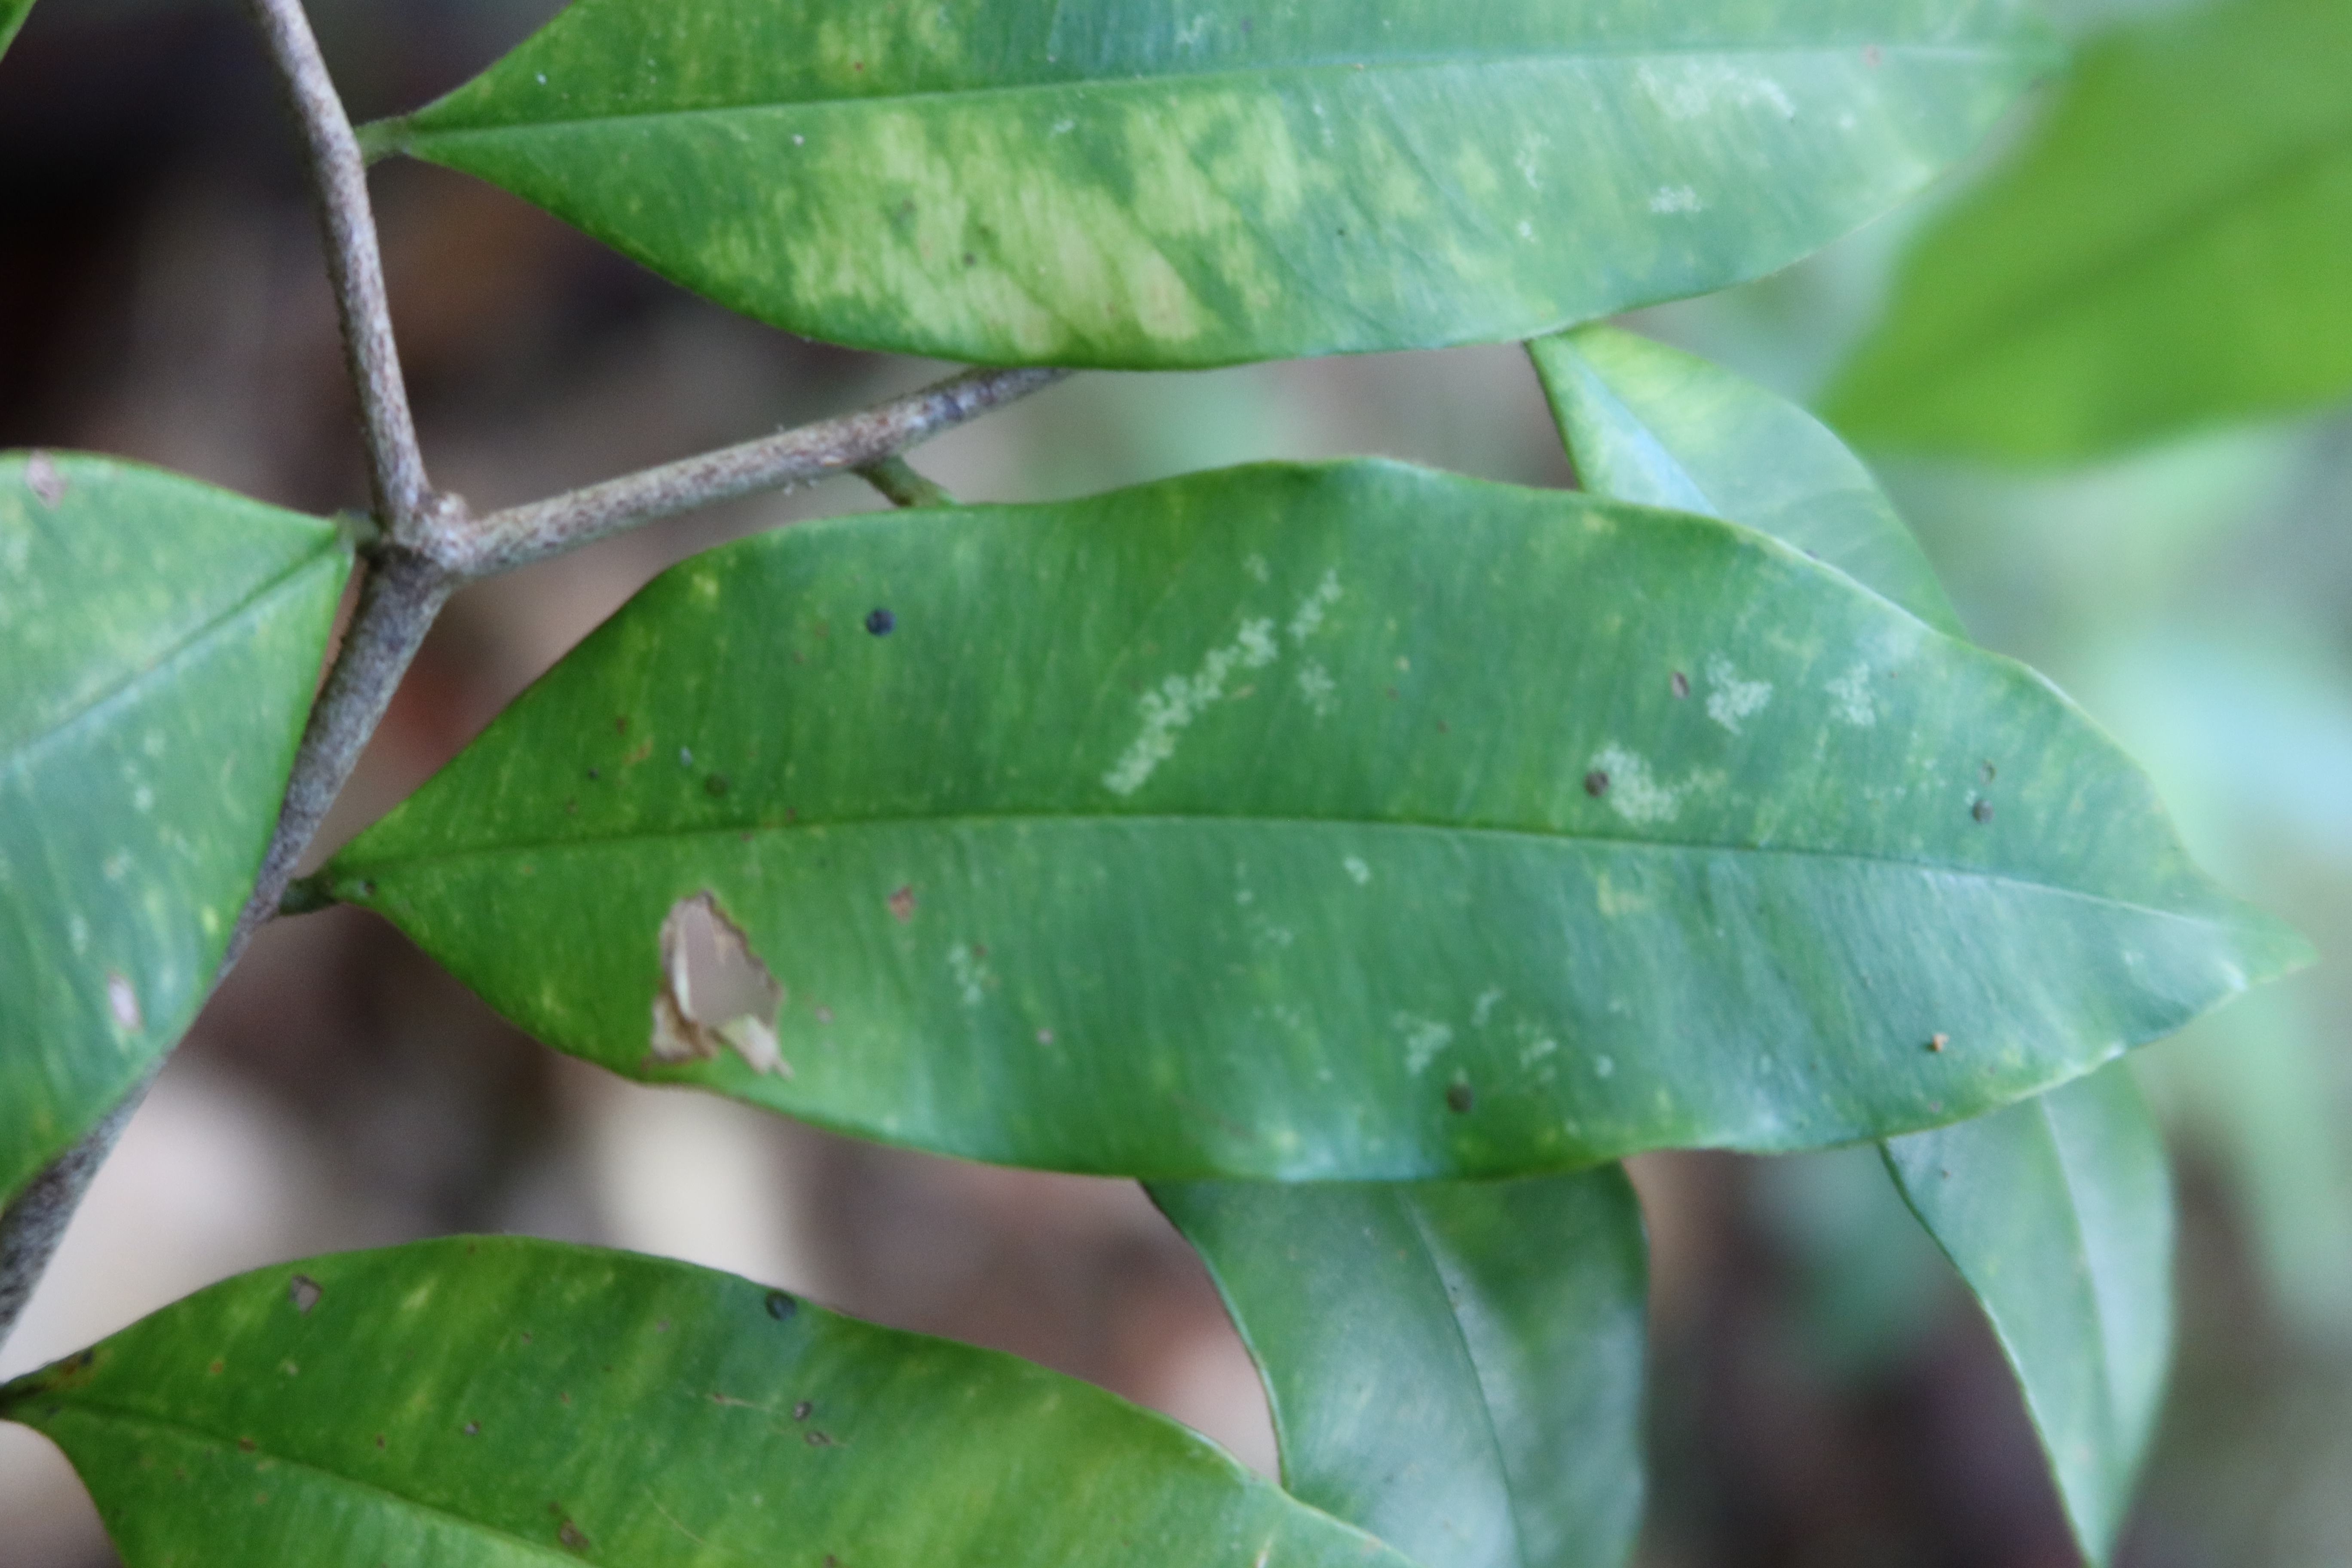
Label: Anthracnose